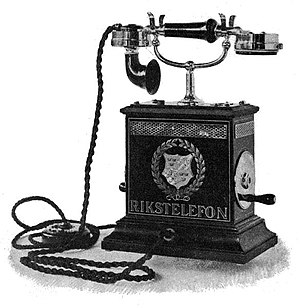
Kalundborg / Historie / Kallundborg Telephonselskab
Svensk telefon fra 1896.
Kalundborg er en gammel købstad på Nordvestsjælland inderst i Kalundborg Fjord, hvor halvøerne Røsnæs og Asnæs mødes. Byen har 16.295 indbyggere og ligger i Kalundborg Kommune i Region Sjælland. Kalundborg-jysk er en lokal dialekt.